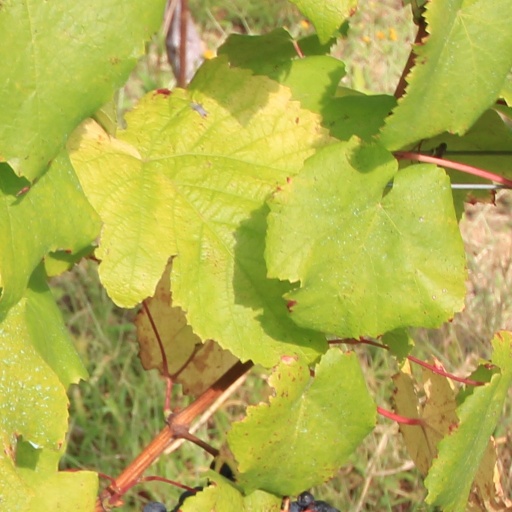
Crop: grape